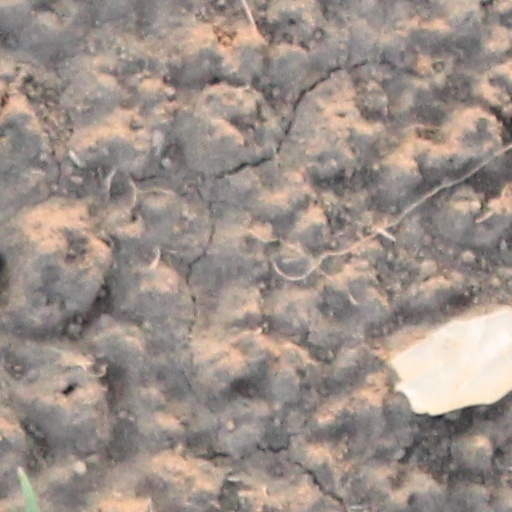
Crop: wheat